Pernik

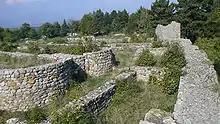
The medieval Bulgarian fortress of Krakra, overlooking the town

Pernik is a successor of a medieval town of an unknown name, falsely named Krakra (after Krakra of Pernik).